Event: Nepal Earthquake
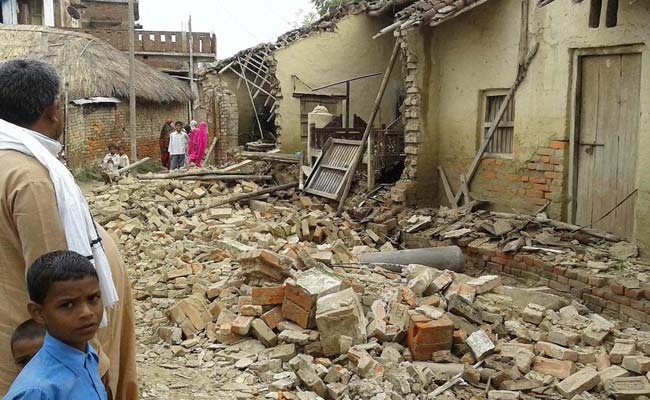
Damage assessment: damage